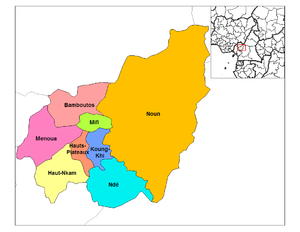
Le Cameroun est subdivisé en 58 départements.
Le Royaume de Djo est un ancien royaume situé dans la Région de l'Ouest du Cameroun actuel. Il fut fondé au XVIᵉ siècle par le Roi Notuegom Ier. Le Royaume s'étendait sur la majorité de ce qui est aujourd'hui appelé Khoug-Khi. Le siège du pouvoir est situé au Tsa, la capitale.
La Région de l'Ouest est l'une des dix régions du Cameroun. Elle est le berceau des ethnies Bamiléké et Bamoun. Son chef-lieu est Bafoussam. D'autres villes de grande importance de la région de l'Ouest sont : Mbouda, Banka qui abrite l'archevêché catholique et les chutes du Mouankeu village du politicien Jean MbouédeuBandjoun, Dschang, Bangangté, Foumban, Bafang, Baham, Bamena. Elle est la plus petite région en superficie mais la plus importante du pays en densité. Elle est constituée d'une population à majorité jeune et très dynamique.